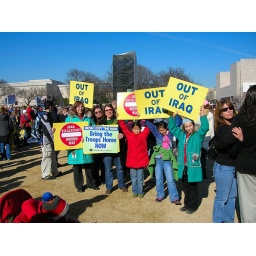
An informant told me the girl in the center had a Koran hidden under her red coat